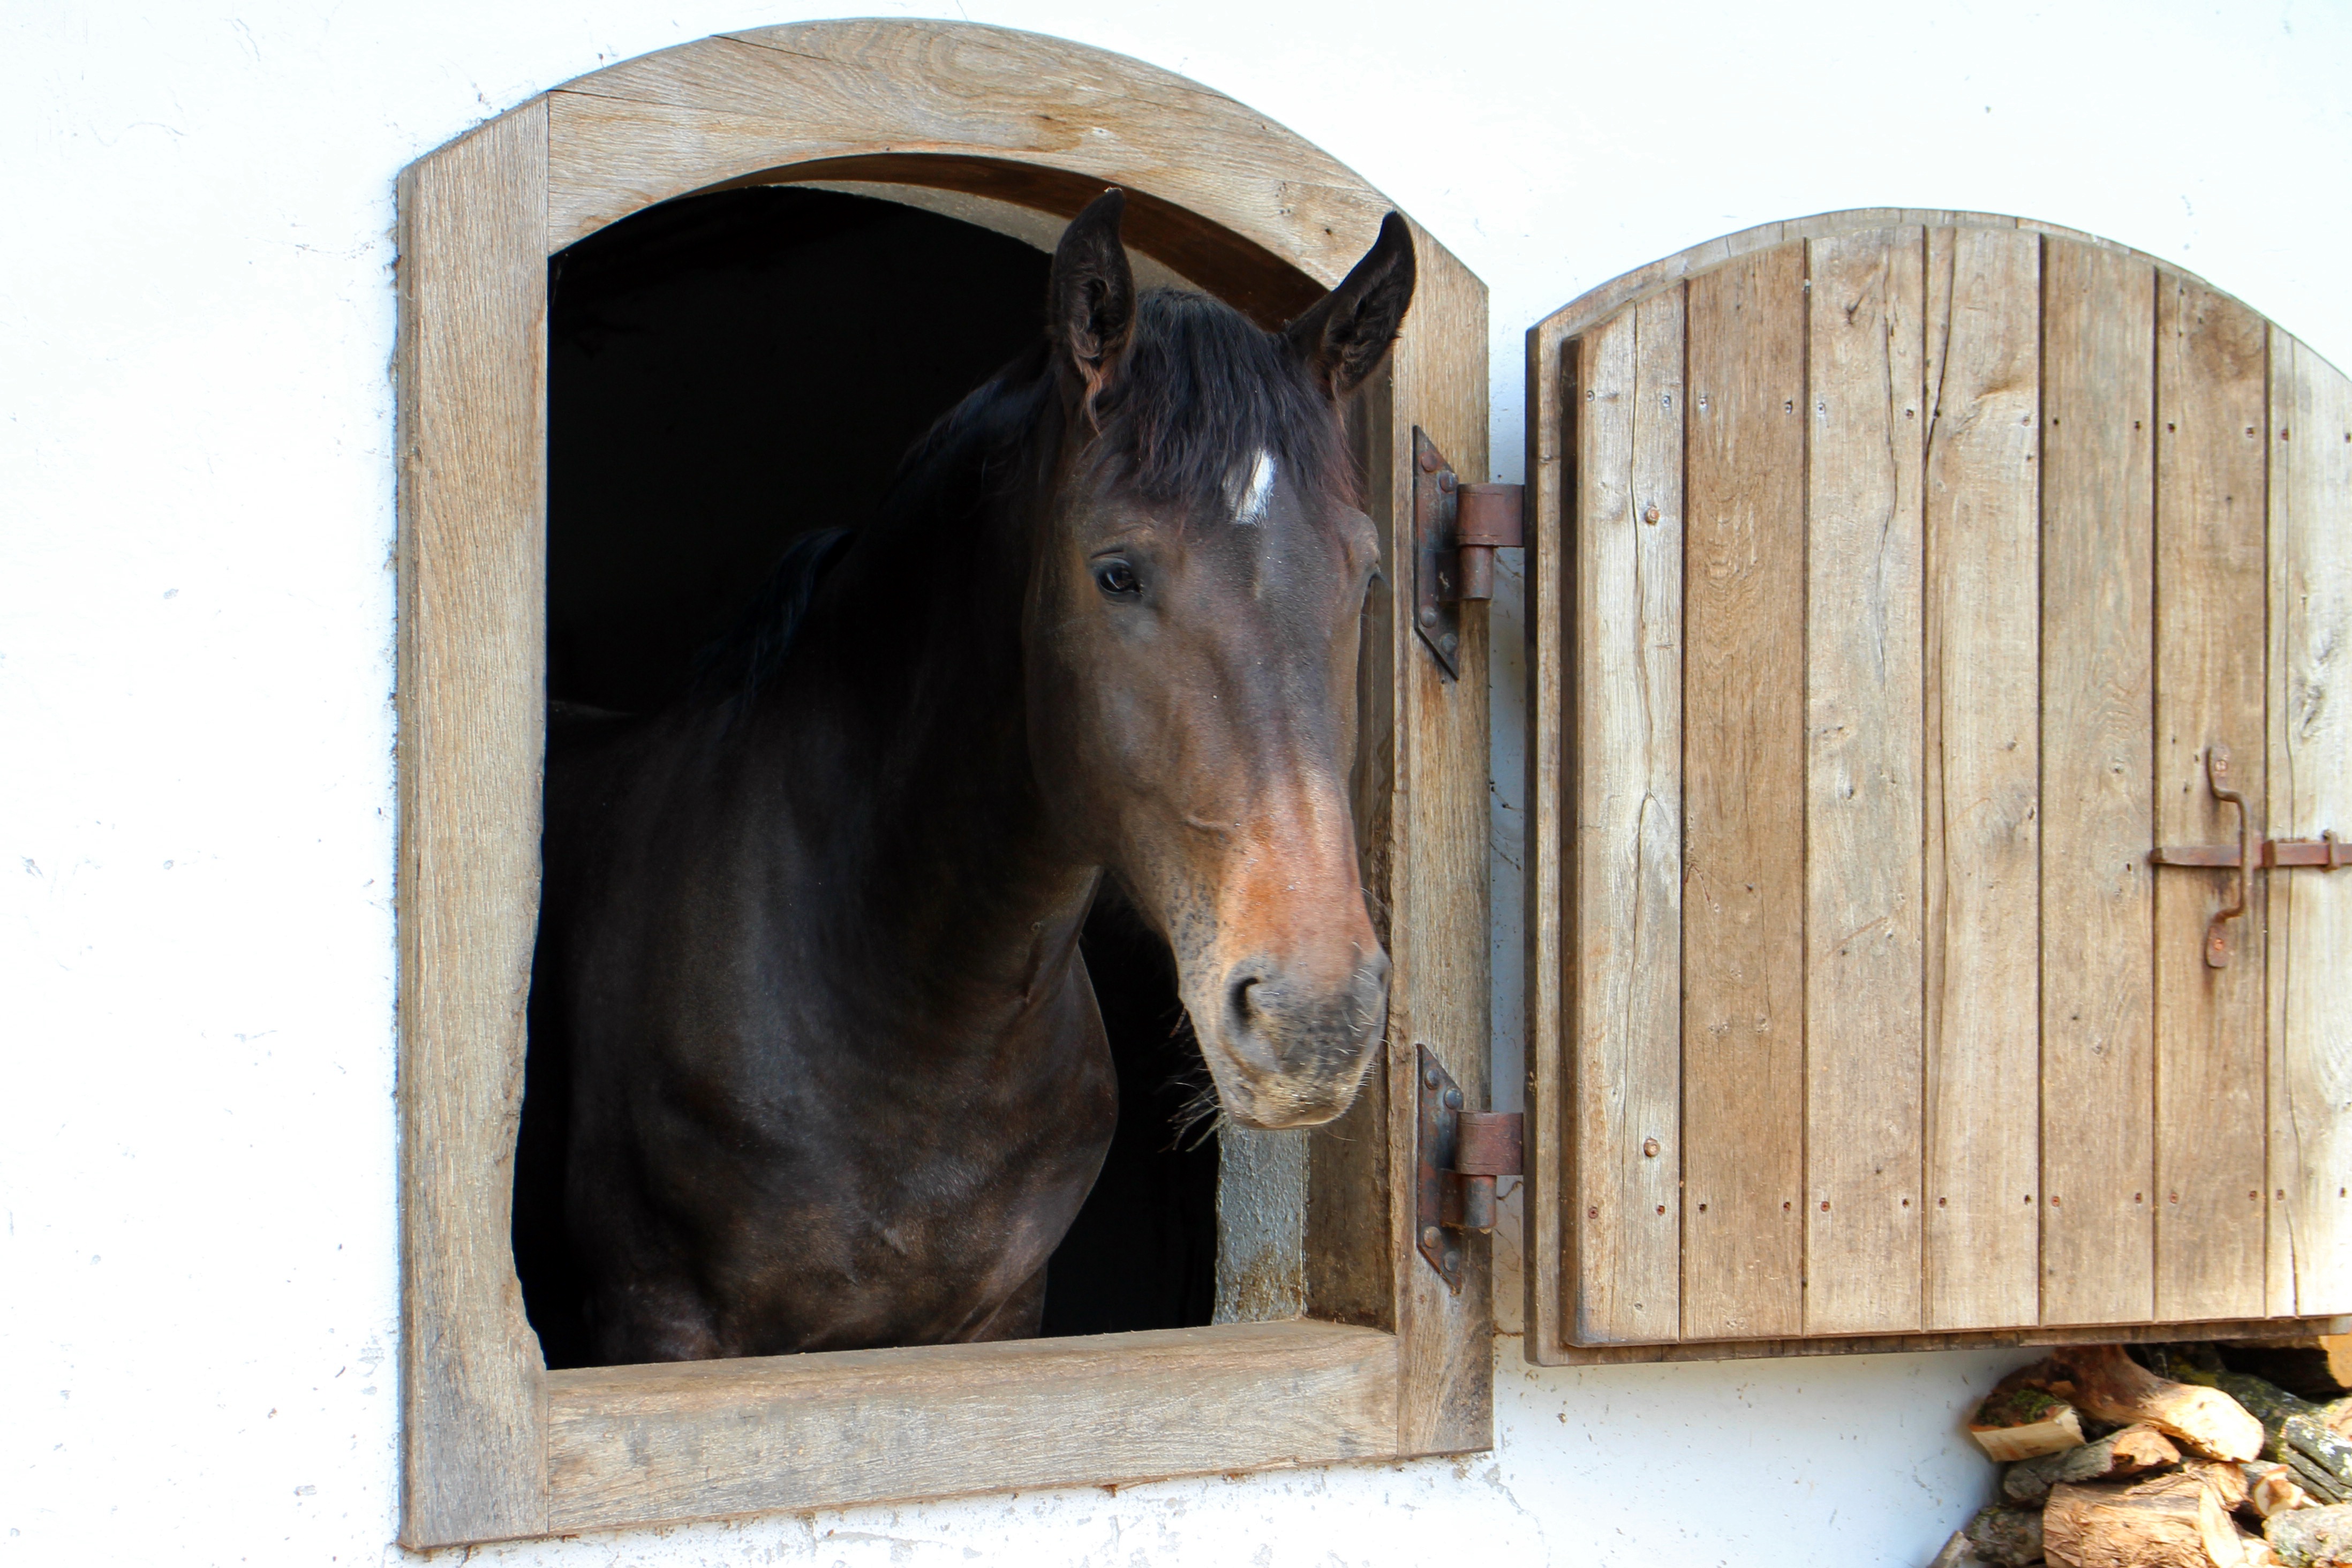
wood, portrait, horse, brown, stallion, door, head, mare, horse head, install window, barn door, man made object, horse like mammal, mustang horse